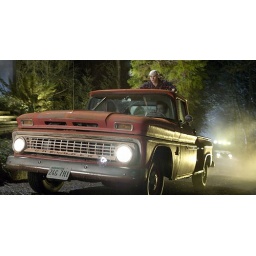
Edward attempting to save bella from James Emmett in truck bed Rosalie driving behind